Willie Doyle

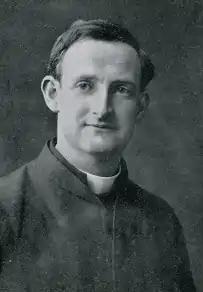

William Joseph Gabriel Doyle, (3 March 1873 – 16 August 1917) was an Irish Catholic priest who was killed in action while serving as a military chaplain to the Royal Dublin Fusiliers during the First World War. He is a candidate for sainthood in the Catholic Church.